Paul Bernard Malone

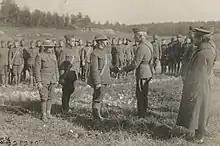
Major General John E. McMahon, commander of the 5th Division, shaking hands with Sergeant Lockhorn Huppman after pinning the Distinguished Service Cross on him, Forêt de Hesse, Meuse, France, October 10, 1918. Stood not far away from McMahon is Brigadier General Paul B. Malone, commanding the 10th Brigade of the division.

Transferring from staff duties to the command of troops, he assumed command of the 23rd Infantry Regiment, then part of the 3rd Brigade of the 2nd Infantry Division, then commanded by Major General Omar Bundy. After a period of training, Malone led his regiment to combat in the Sommedieue sector. During the Battle of Belleau Wood at the beginning of June, Malone and his regiment were originally placed in the reserve, but promptly received orders to plug the gap in the lines.